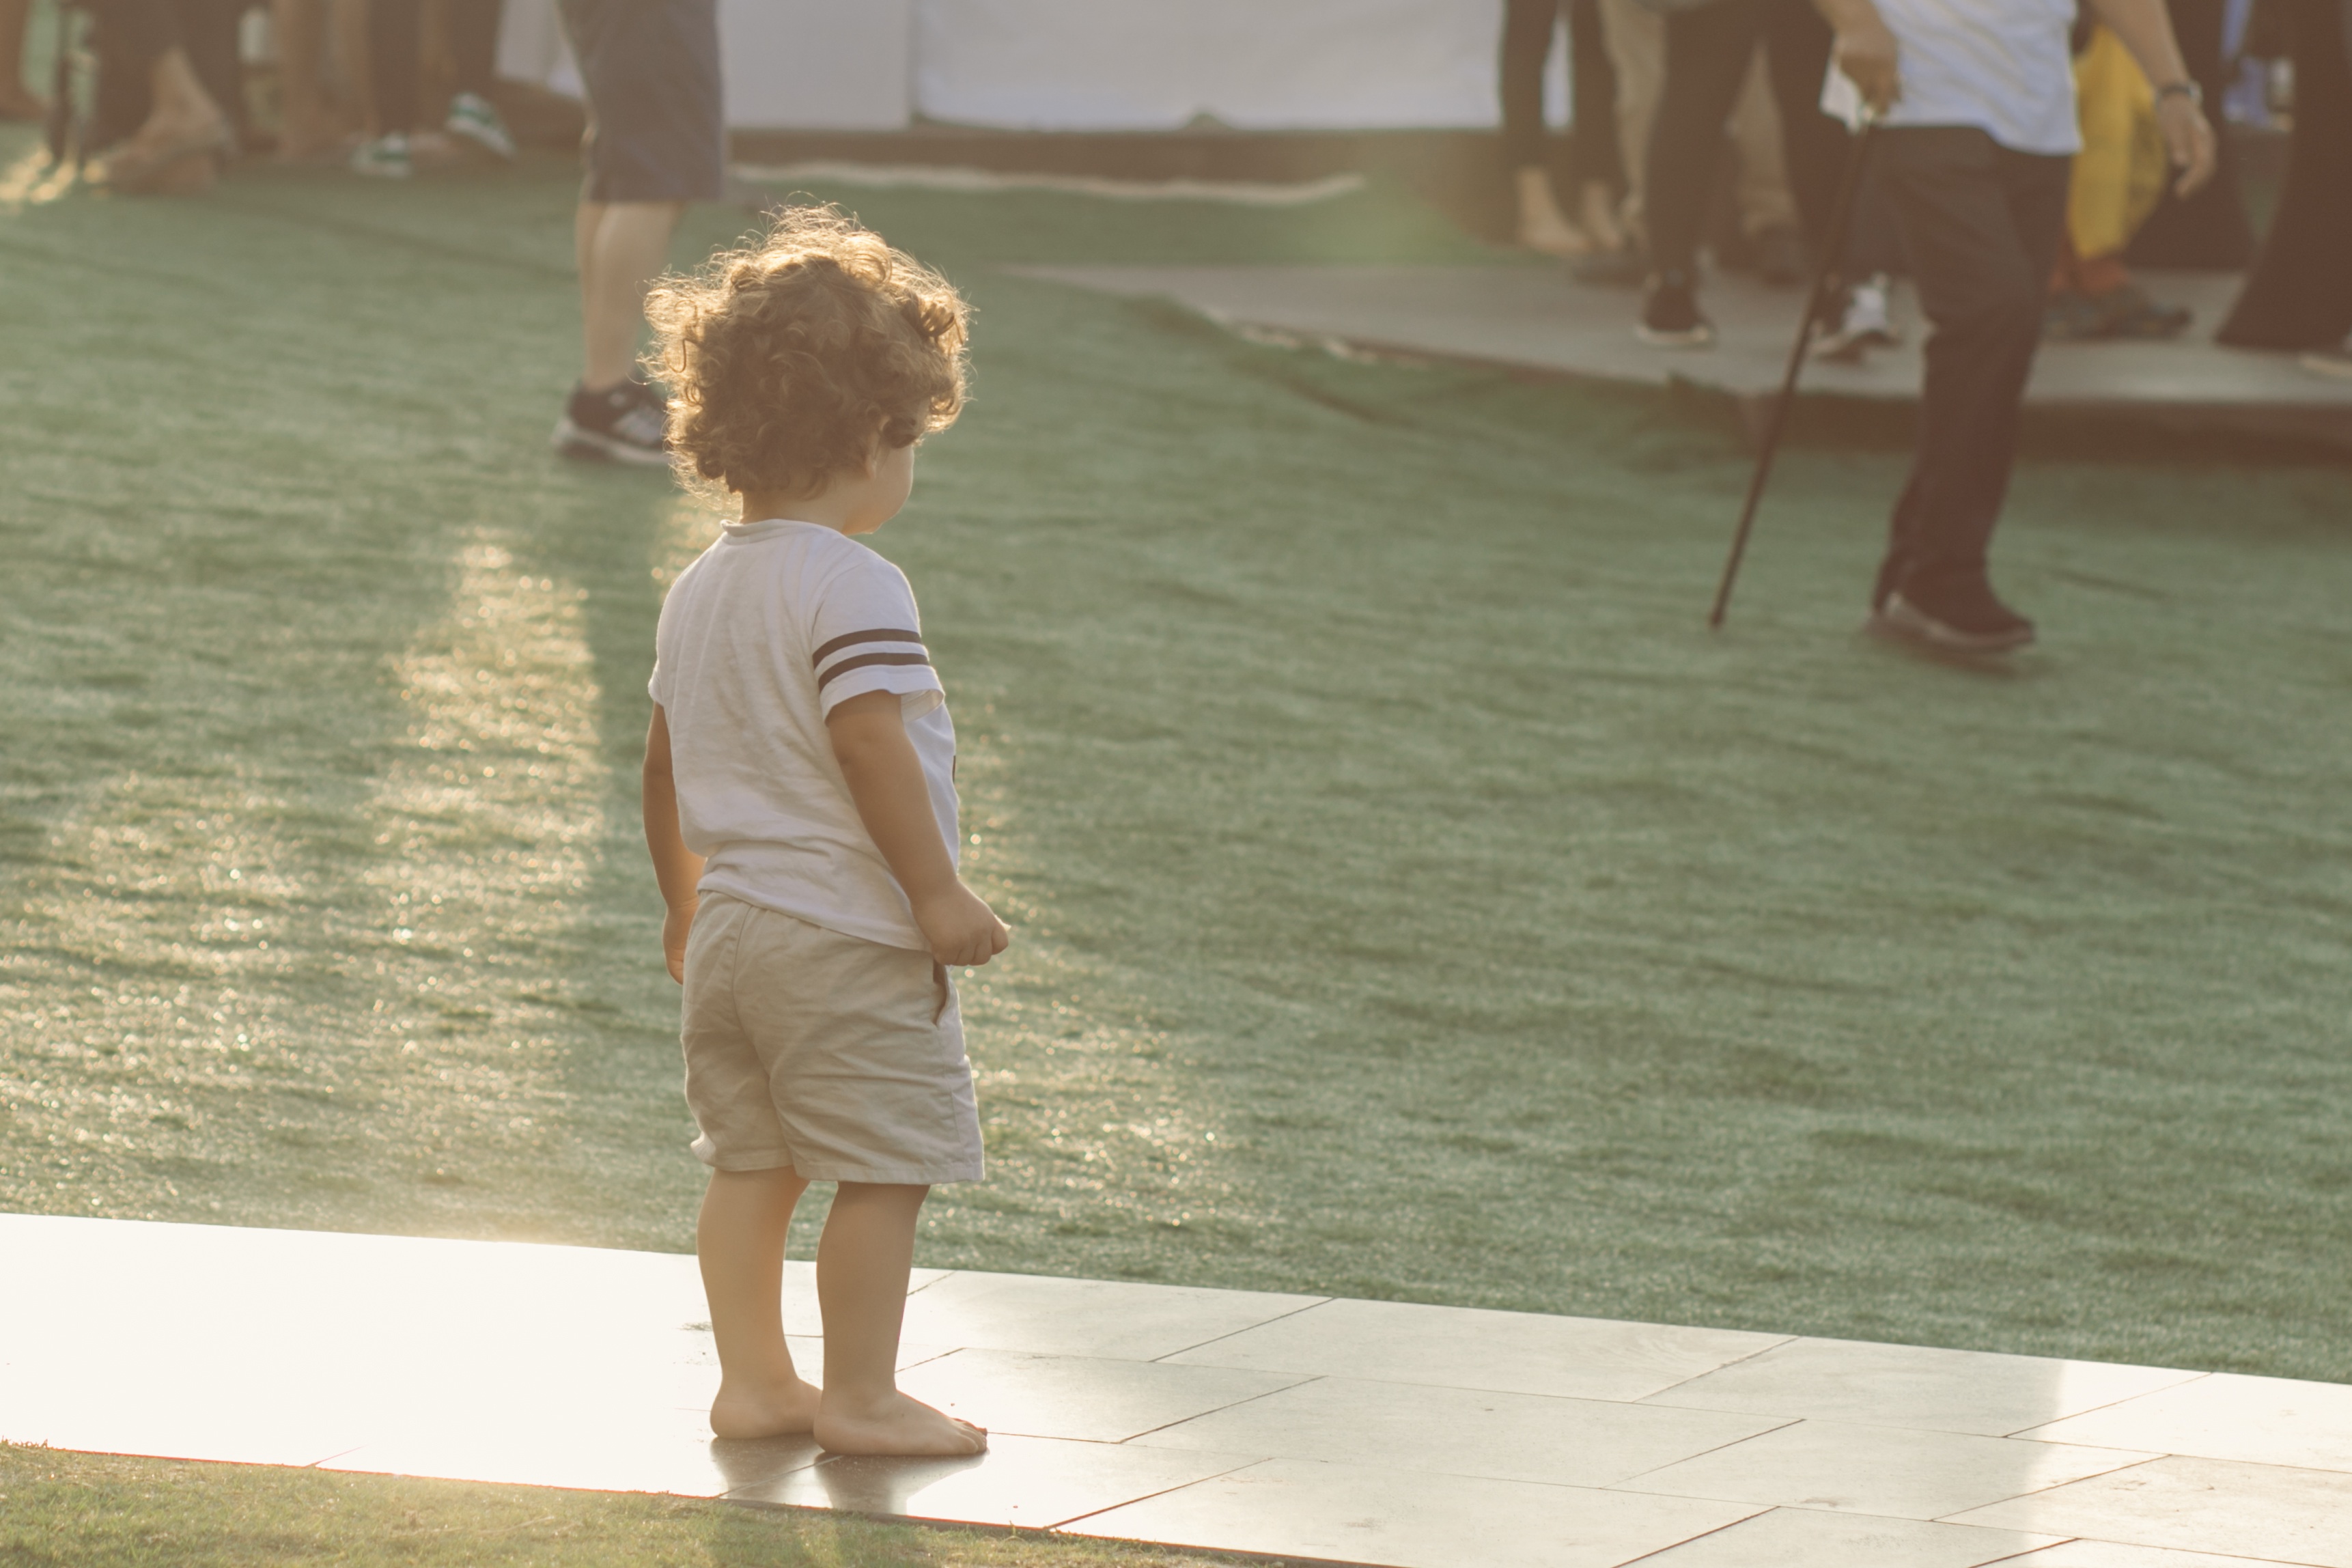
people, spring, sitting, child, photograph, human positions